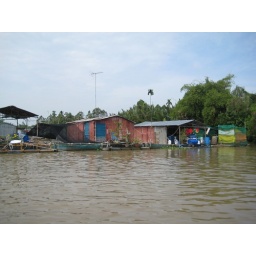
Many of the local families live in these floating houses and farm river fish.